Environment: real
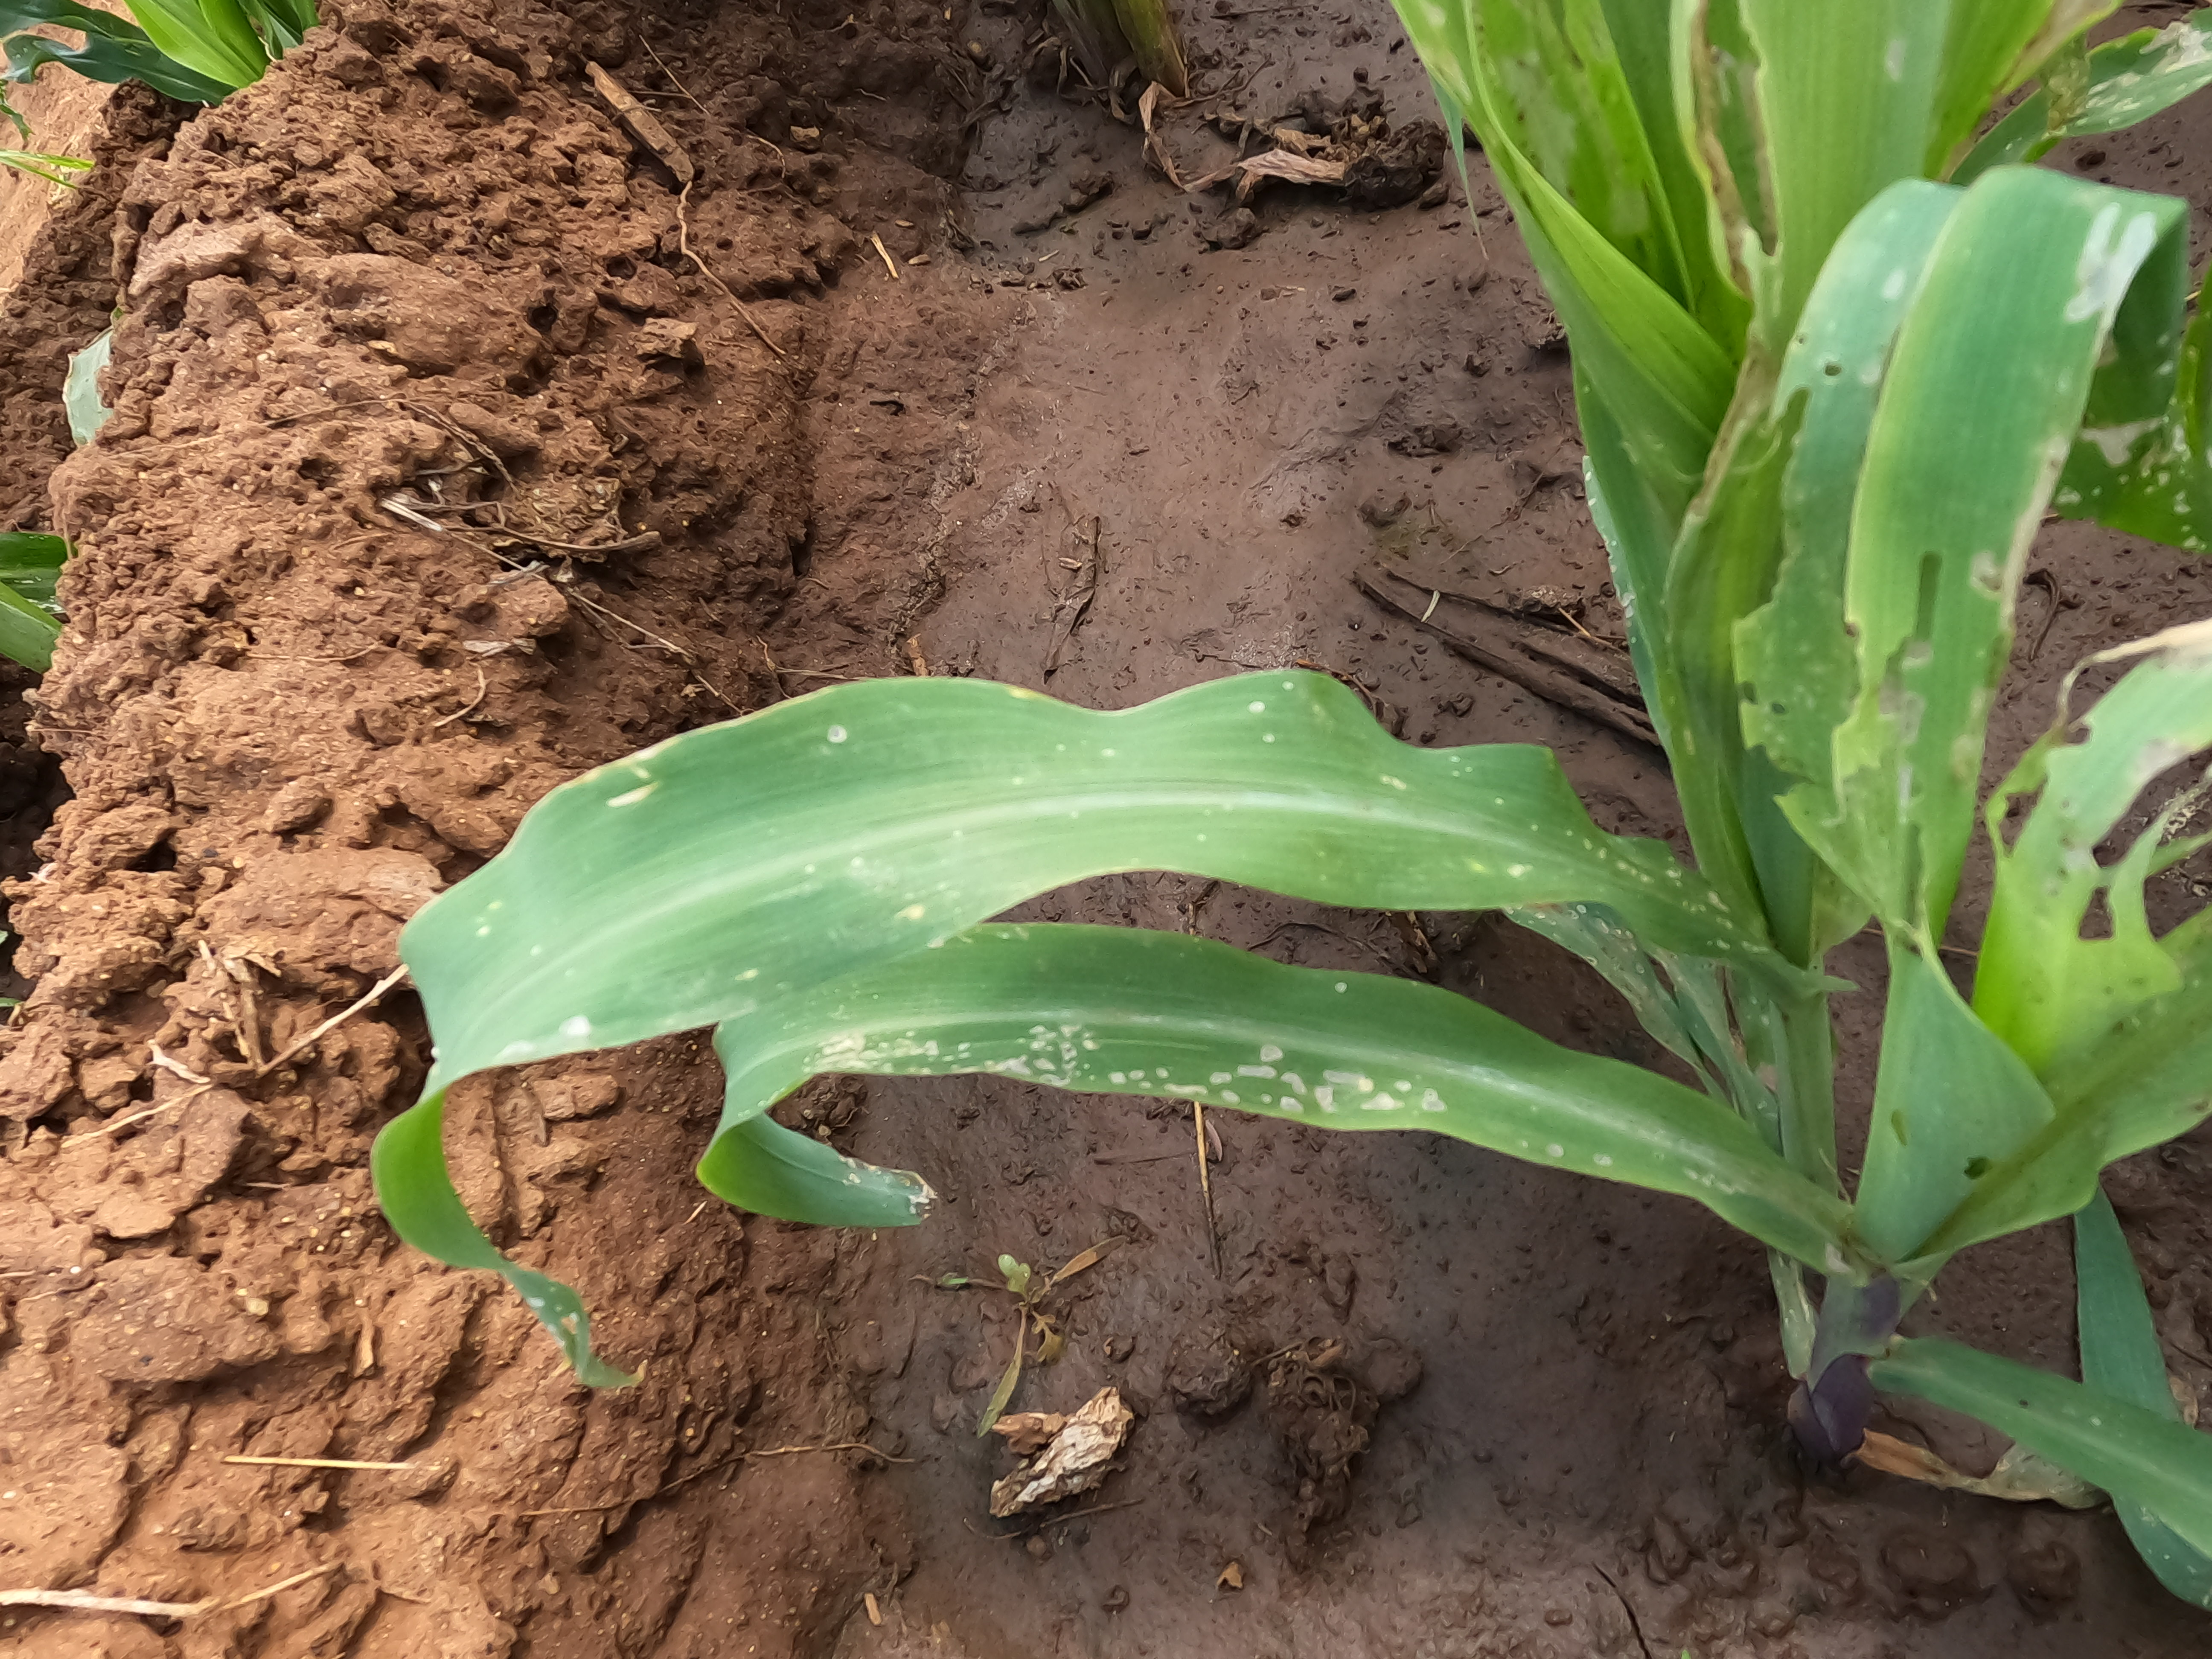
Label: fall_armyworm